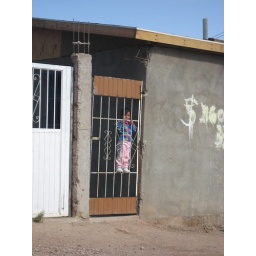
a girl who was teasing us from in her house courtyard in nogales, mexican border town.